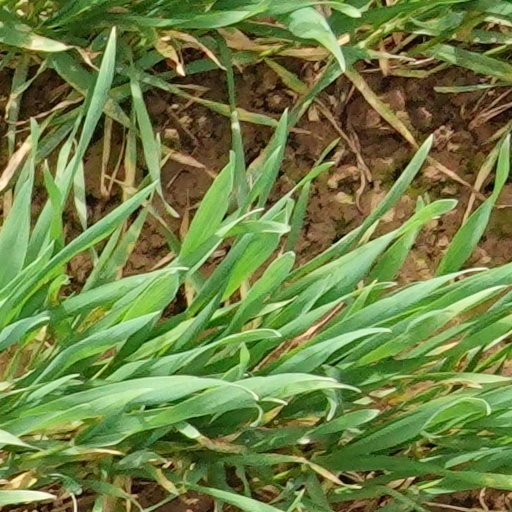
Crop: wheat